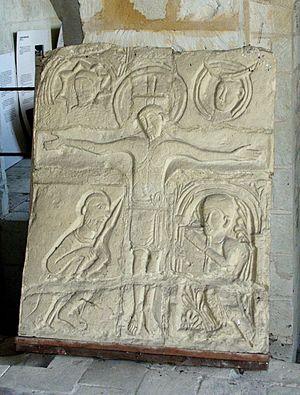
Moulage qui se trouvait en haut de la première façade de l'an Mil, exemple de sculpture du premier art roman en Touraine
La collégiale Saint-Mexme de Chinon est une ancienne église catholique située à Chinon dans le département d'Indre-et-Loire, en France classée au titre des monuments historiques par la liste de 1840. C'était le principal édifice religieux de la ville jusqu'à la Révolution.